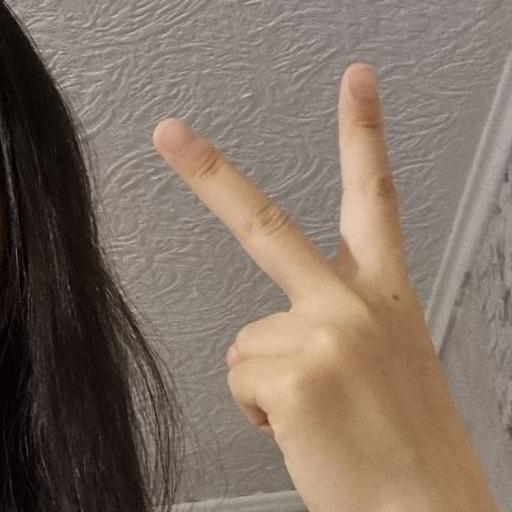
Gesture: peace_inverted